Edwin Hedley

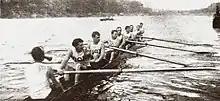

Edwin P. Hedley (July 23, 1864 in Philadelphia, Pennsylvania – May 22, 1947 in Philadelphia, Pennsylvania) was an American rower who competed in the 1900 Summer Olympics. He was a member of the American crew of the "Vesper Boat Club", which won the gold medal in the men's eight.